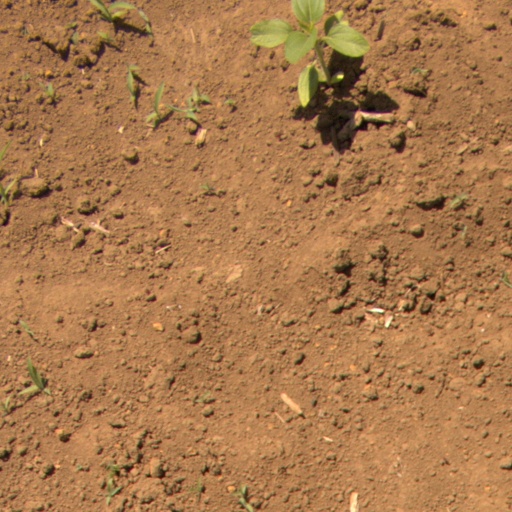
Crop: Jerusalem artichoke